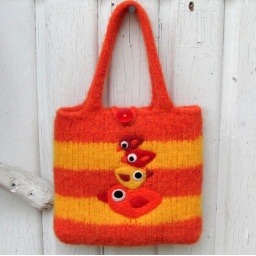
Hand knit 100% Finnish lambswool in bright orange and sunny yellow, machine felted and needle felted four little birdies